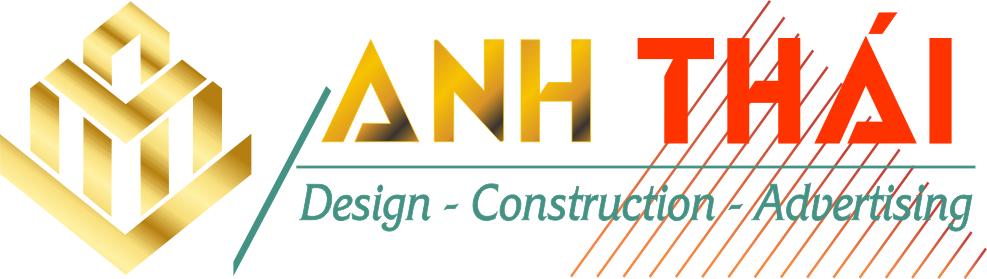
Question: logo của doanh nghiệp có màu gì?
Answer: logo của doanh nghiệp có màu vàng